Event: Nepal Earthquake
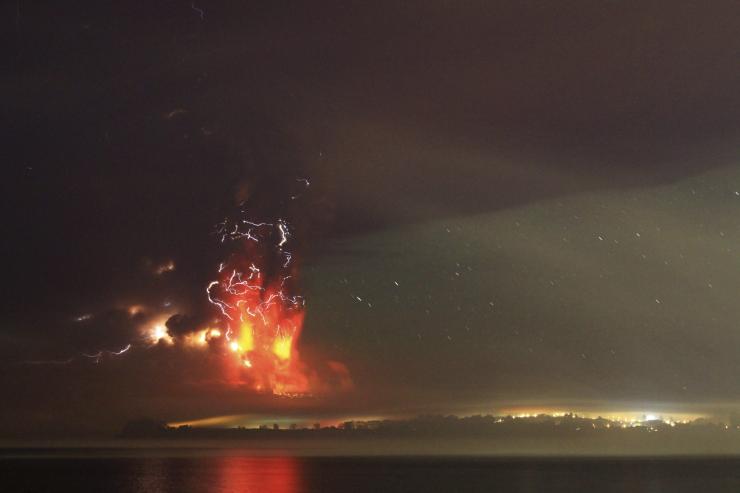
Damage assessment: no_damage